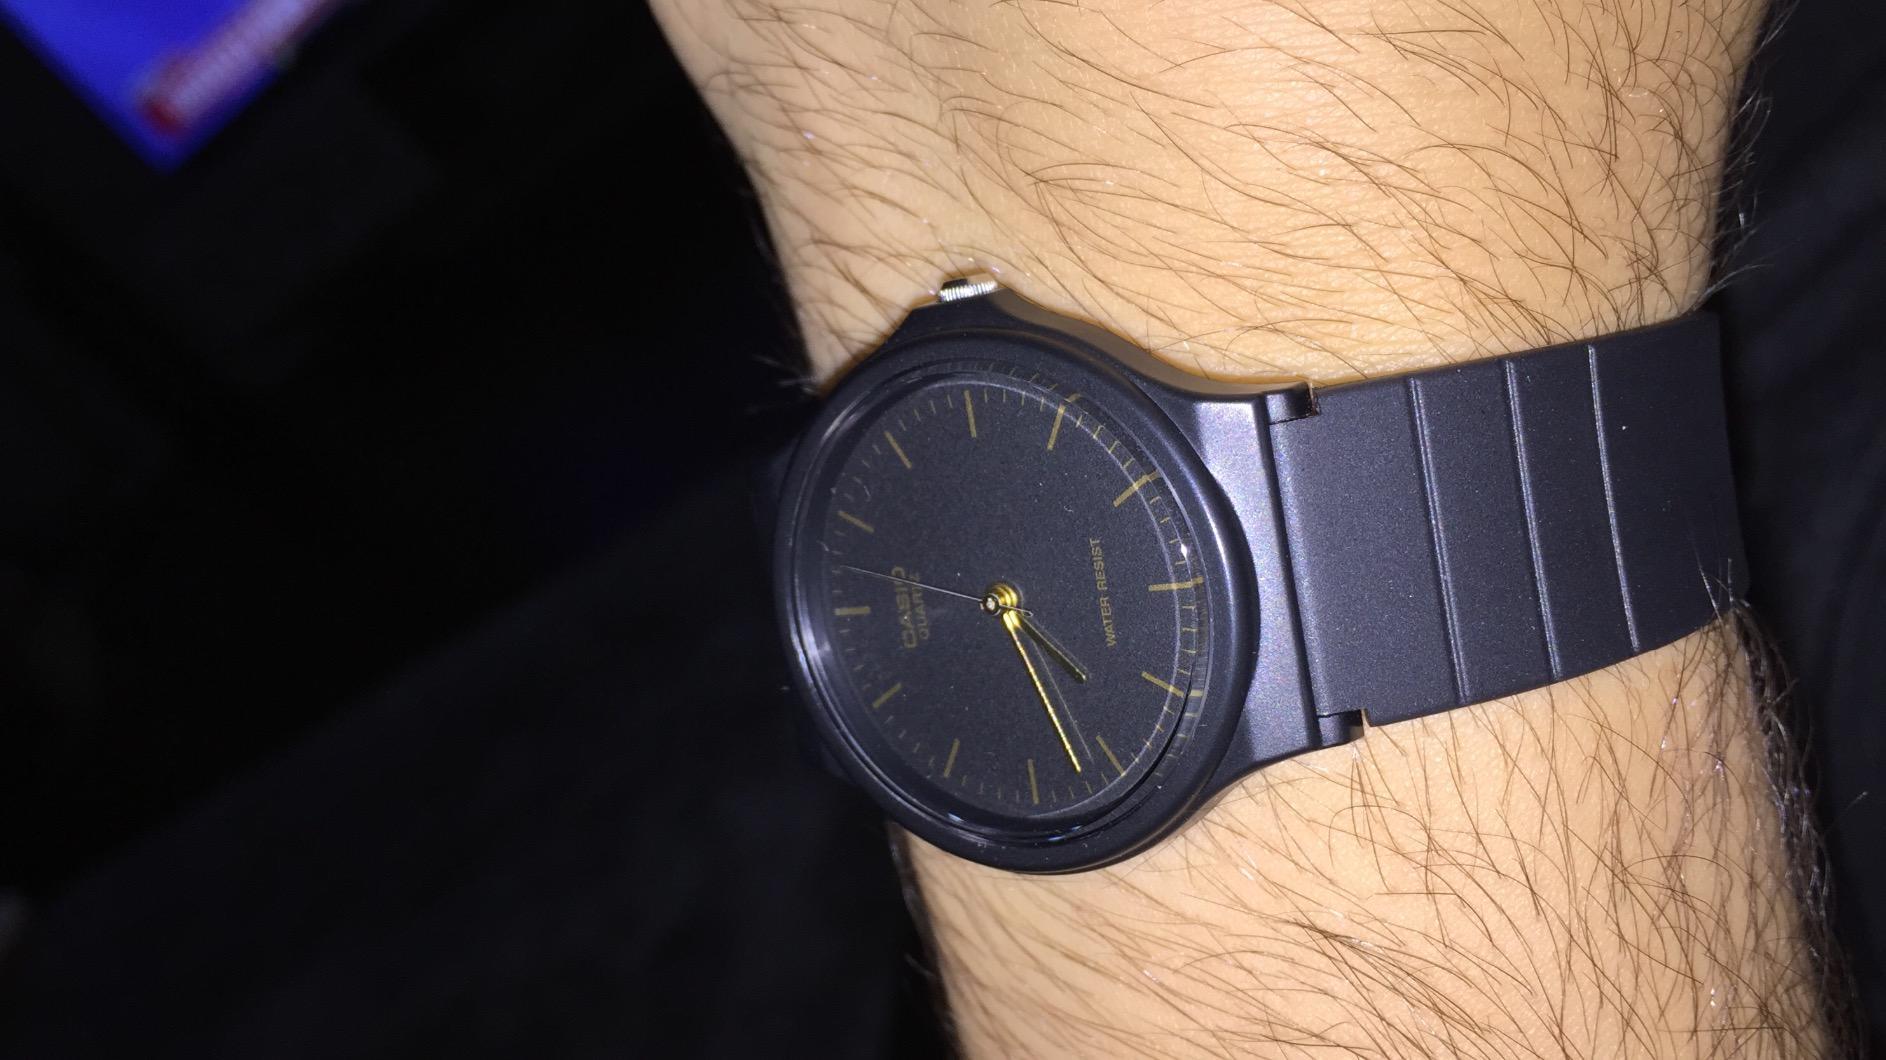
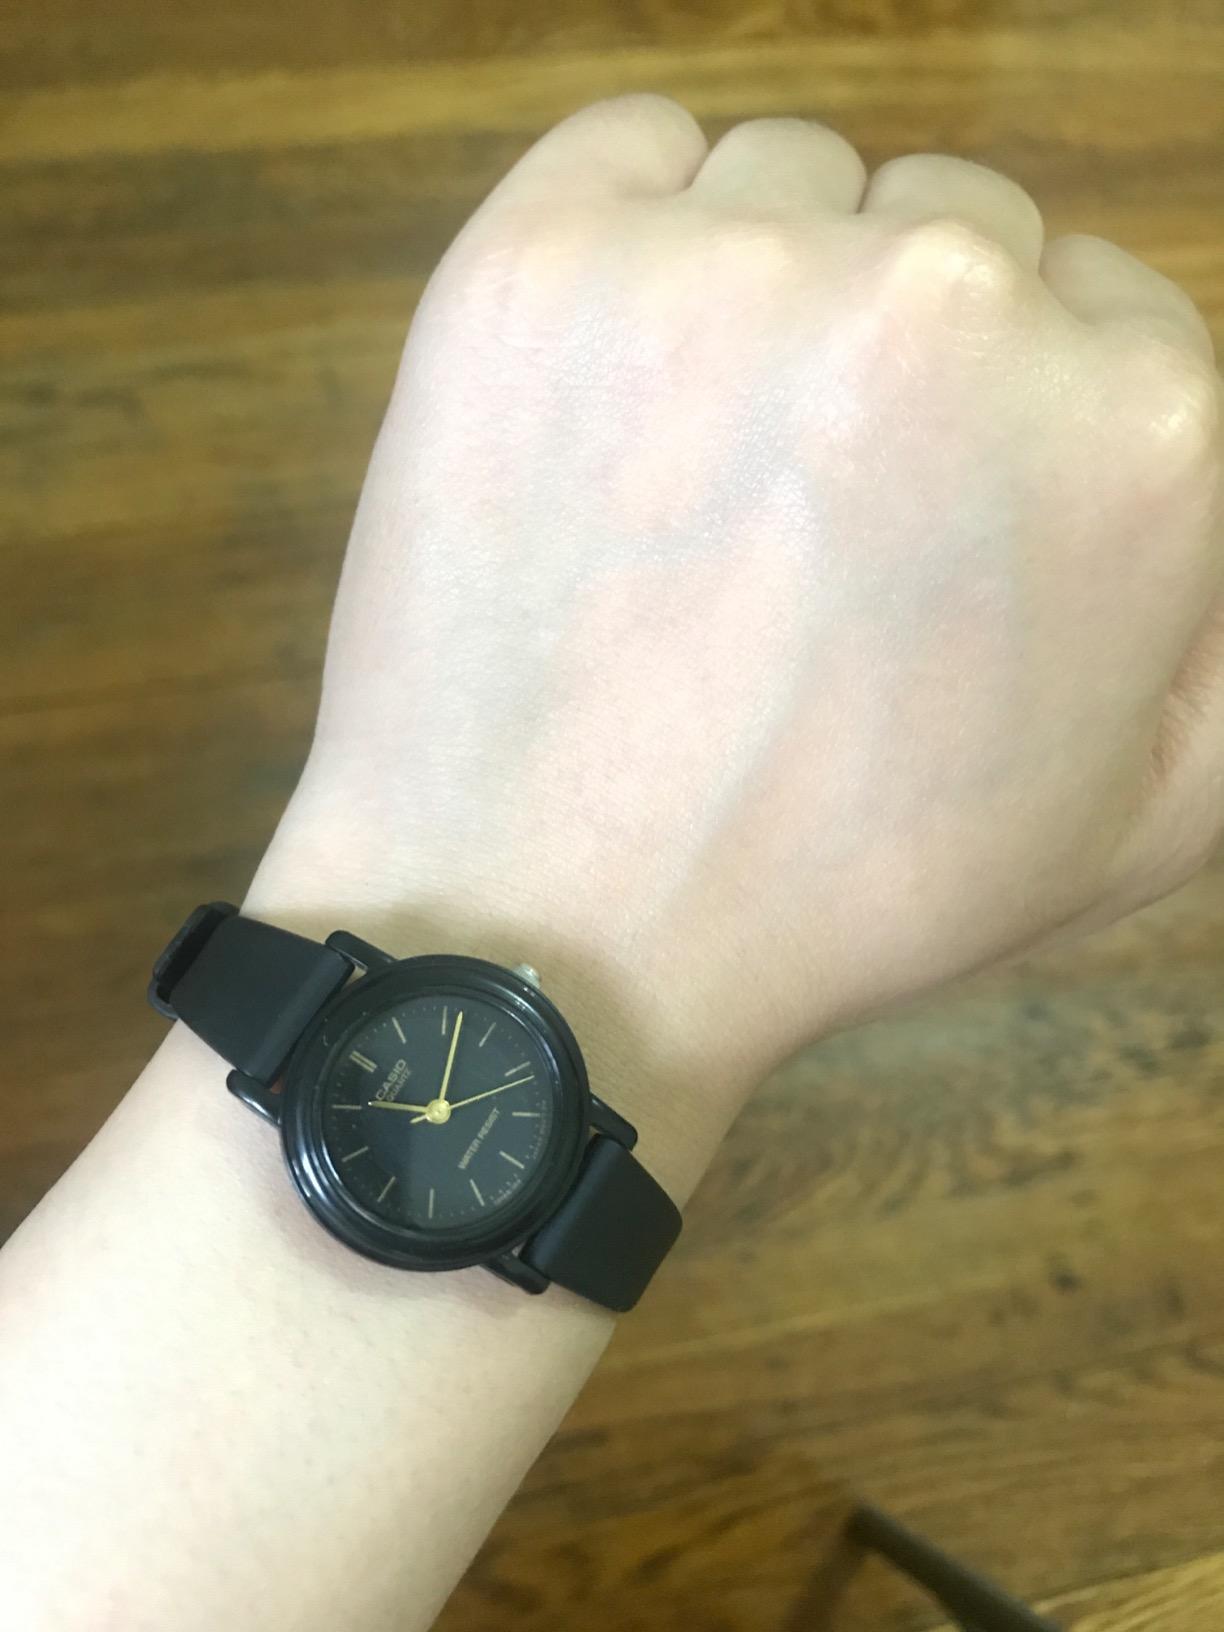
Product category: accessories_watch
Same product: no